Fred M. Vinson

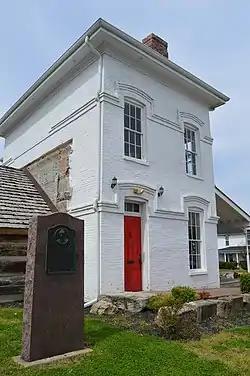
Birthplace in Louisa, Kentucky

Vinson, known universally as Fred, was born in the newly built, eight-room, red brick house in front of the Lawrence County jail in Louisa, Kentucky, where his father served as the Lawrence County Jailer. As a child he would help his father in the jail and even made friends with prisoners who would remember his kindness when he later ran for public office. Vinson worked odd jobs while in school. He graduated from Kentucky Normal School in 1909 and enrolled at Centre College, where he graduated at the top of his class with a Bachelor of Arts degree. While at Centre, he was a member of the Kentucky Alpha Delta chapter of Phi Delta Theta fraternity. He received a Bachelor of Laws from the now defunct College of Law. He entered private practice in Louisa. He first ran for and was elected to office as the City Attorney of Louisa.